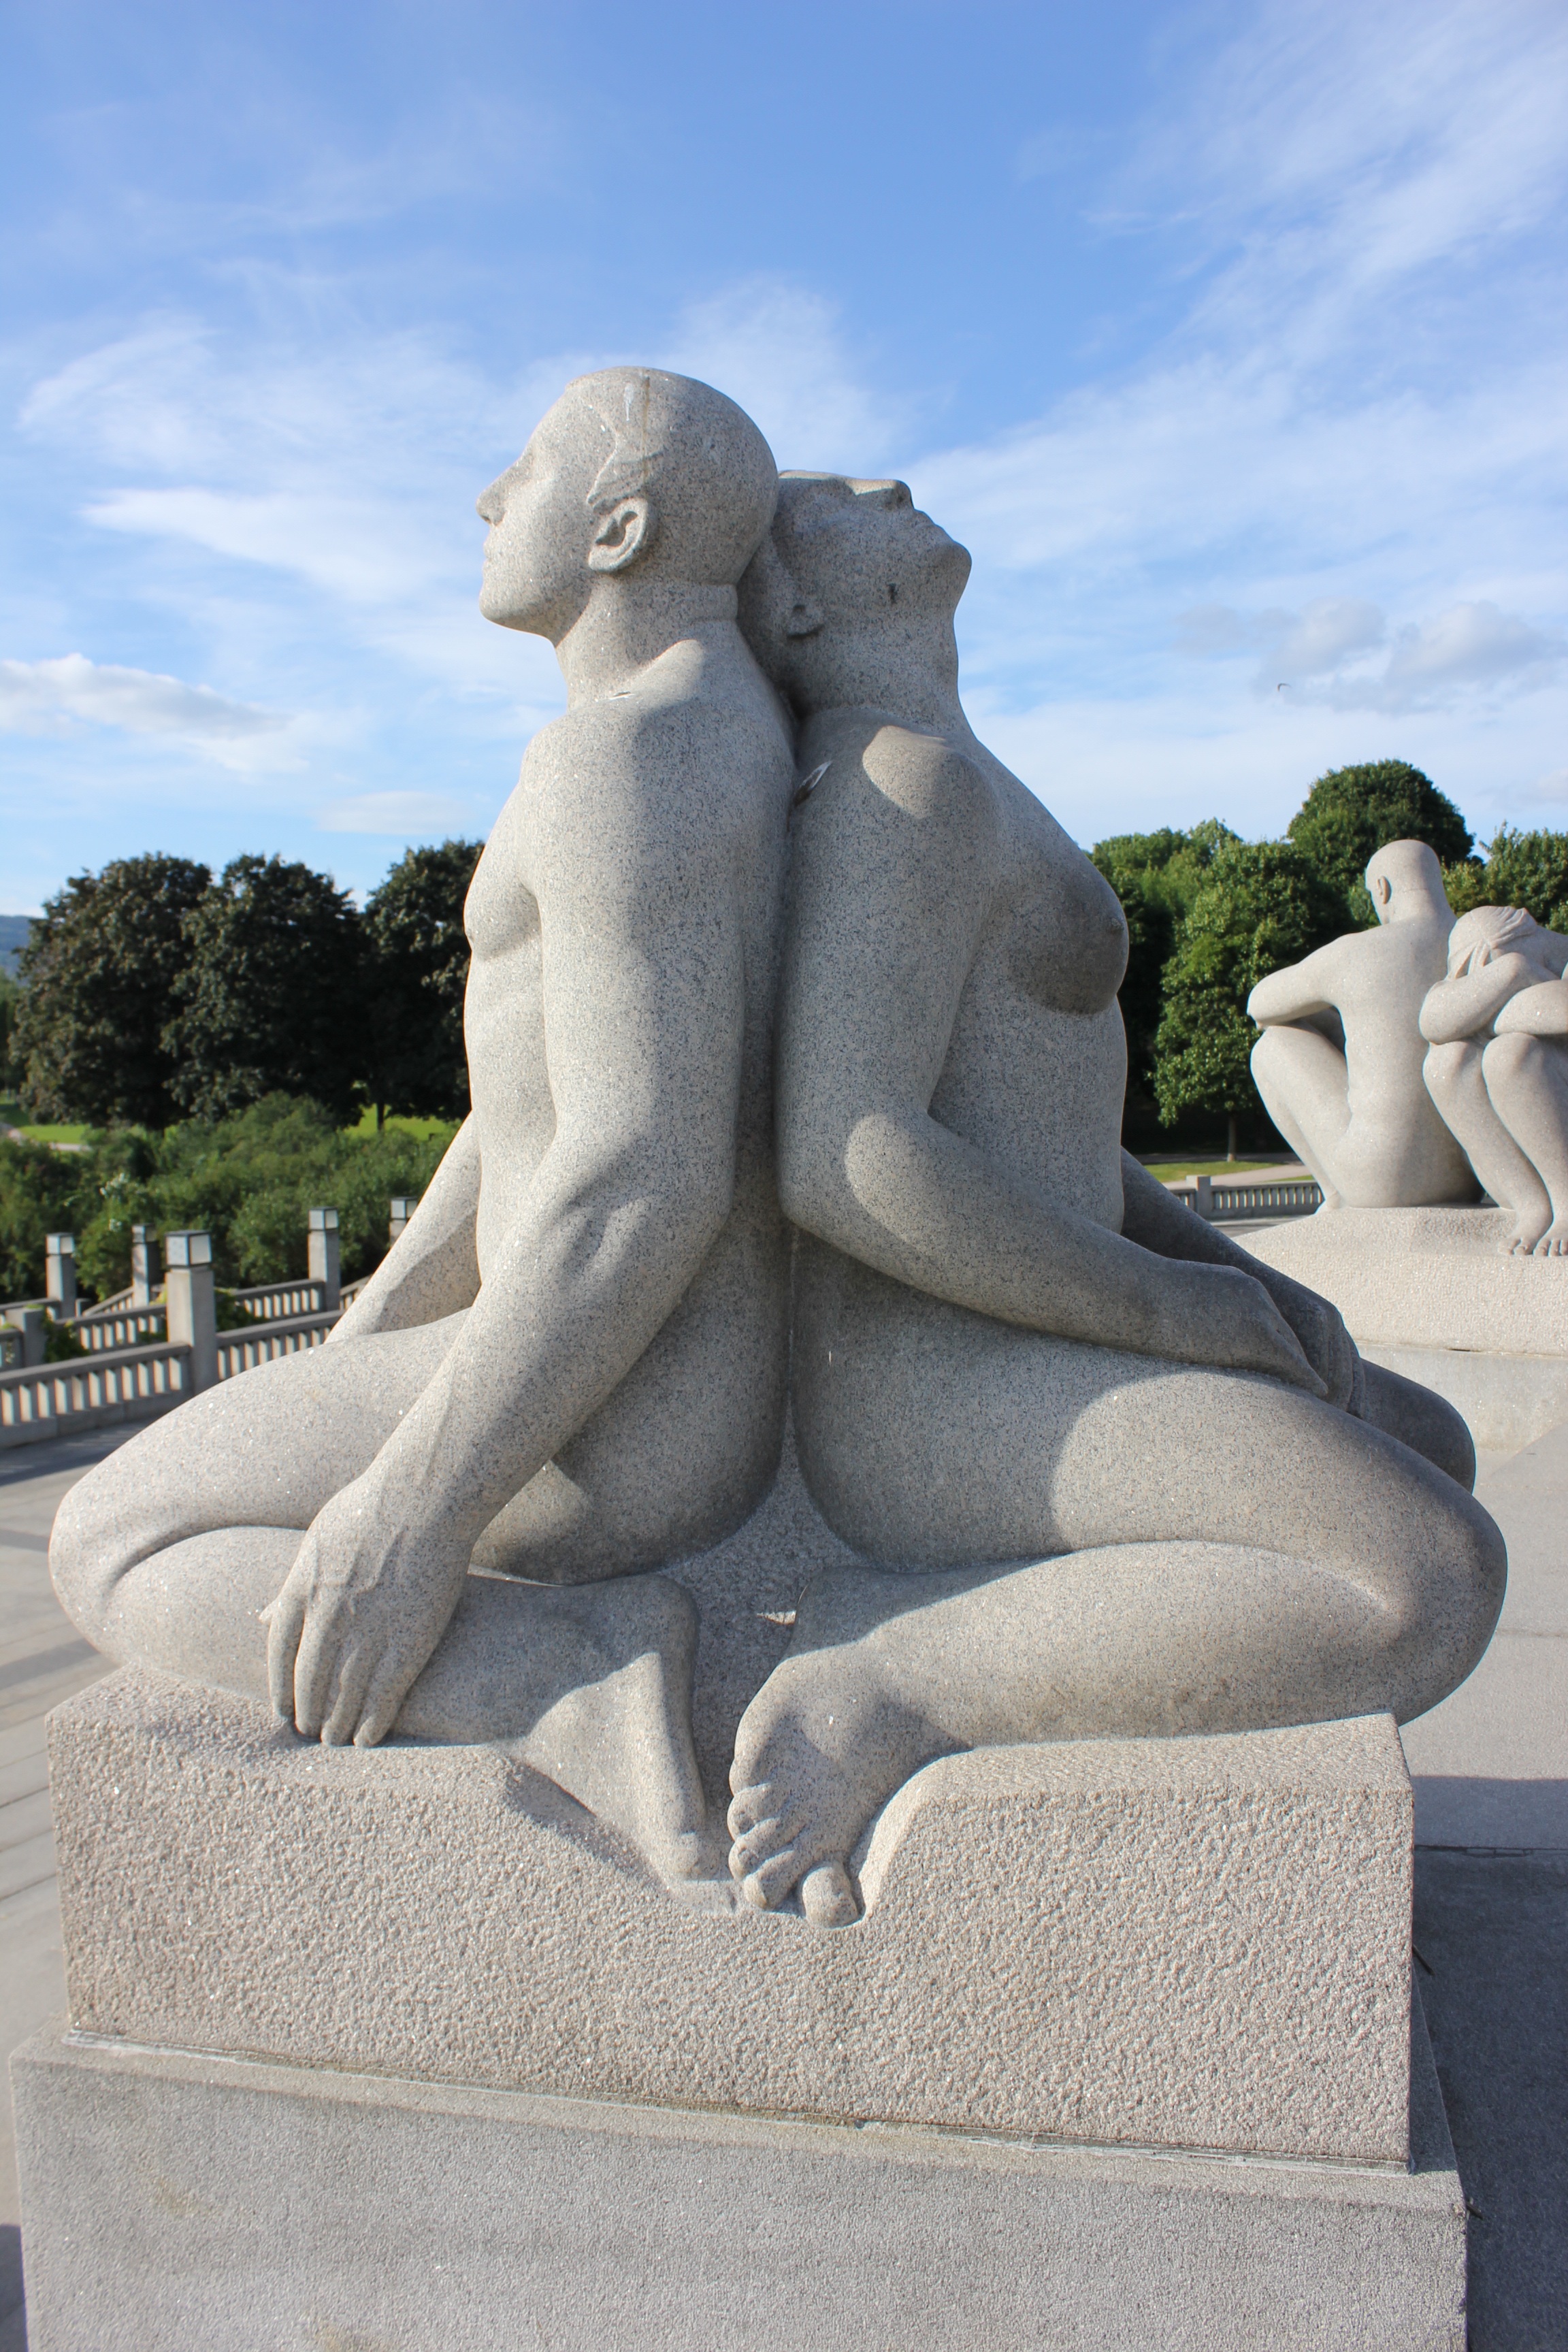
man, sand, rock, woman, monument, statue, security, artwork, sculpture, art, figure, temple, figures, oslo, stone carving, stone figures, lean on, nonbuilding structure